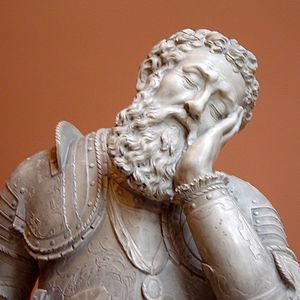
Par contrat du 24 juin 1557, Bontemps s'engagea envers la sœur du défunt, Martienne de Maigny, à exécuter le tombeau de ce capitaine des gardes de la Porte du Roi, représenté endormi dans sa fonction. detail
La Renaissance française est un mouvement artistique et culturel situé en France entre le milieu du XVᵉ siècle et le début du XVIIᵉ siècle. Étape de l'époque moderne, la Renaissance apparaît en France après le début du mouvement en Italie et sa propagation dans d'autres pays européens.